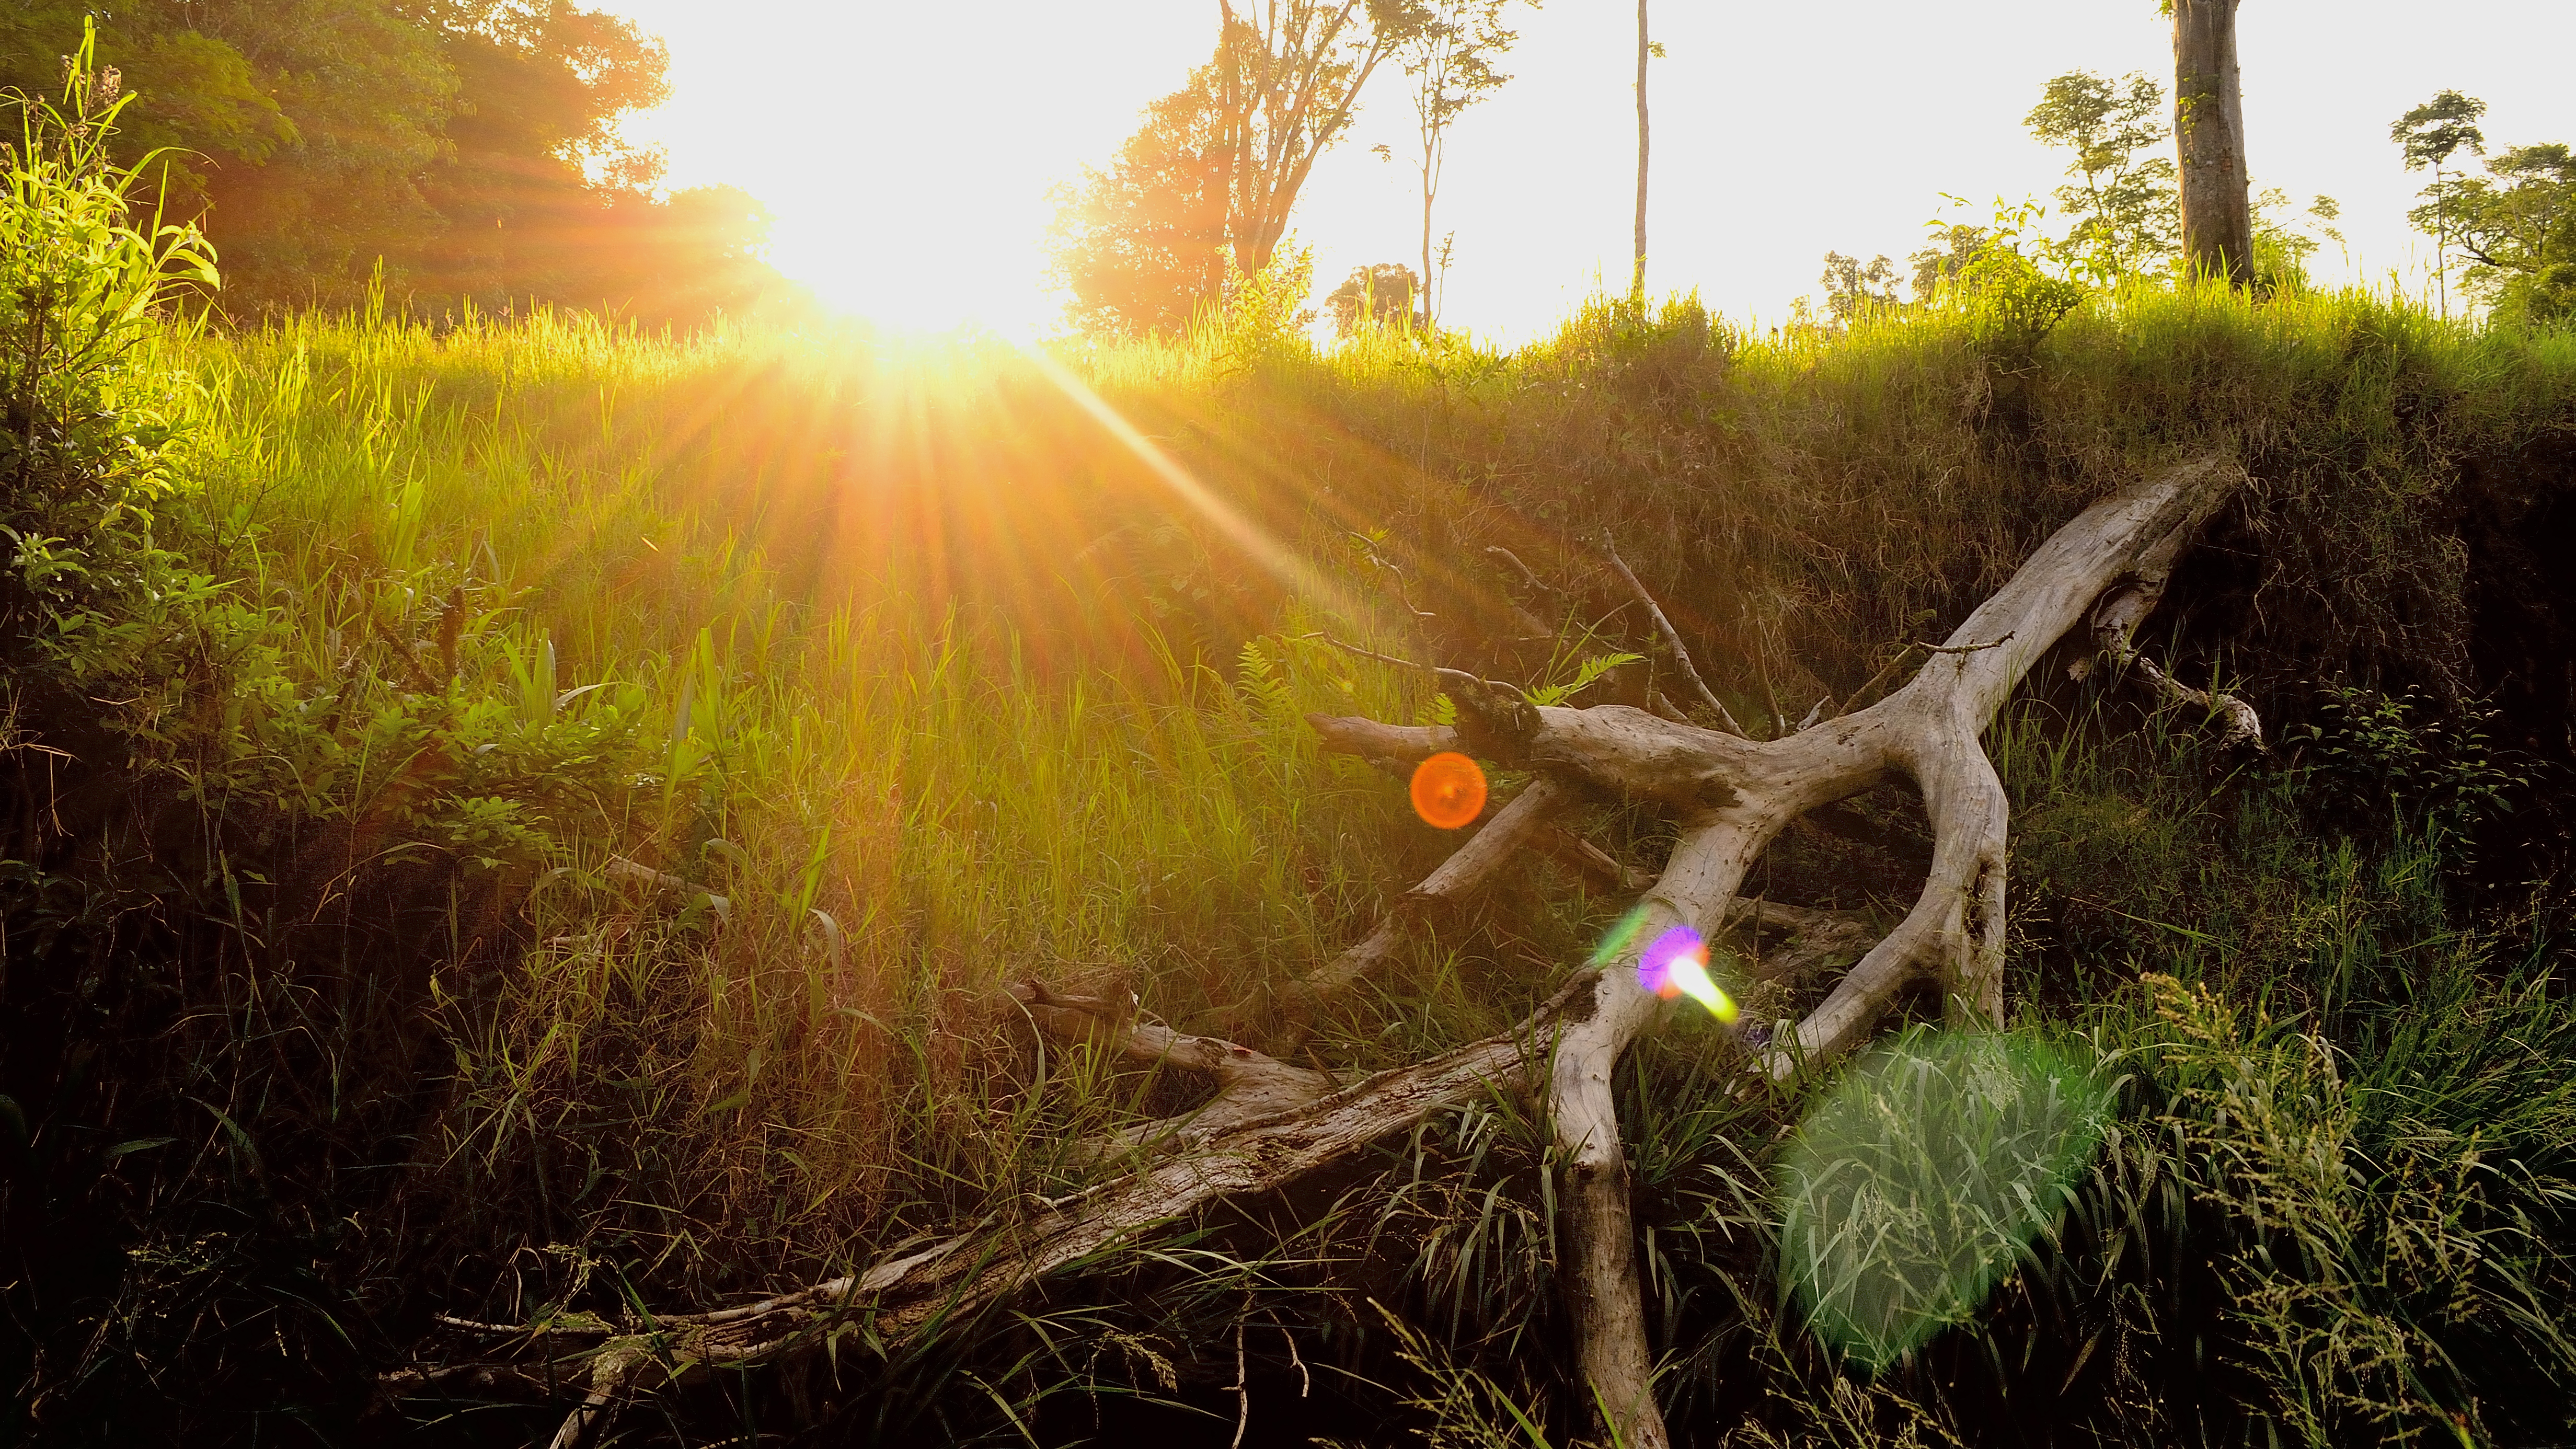
tree, nature, forest, grass, wilderness, branch, light, wood, sunset, meadow, sunlight, morning, leaf, flower, jungle, autumn, flora, season, arbol, sol, atardecer, woodland, madera, pasto, misiones, muerto, zanja, habitat, natural environment, atmospheric phenomenon, woody plant